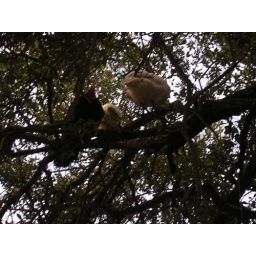
A cock and two hens hanging out in a tree outside the bar